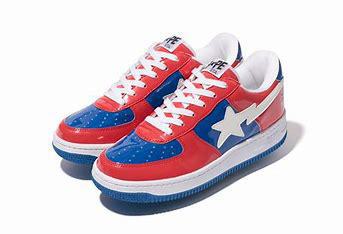
Brand: BAPE
Model: Bapesta